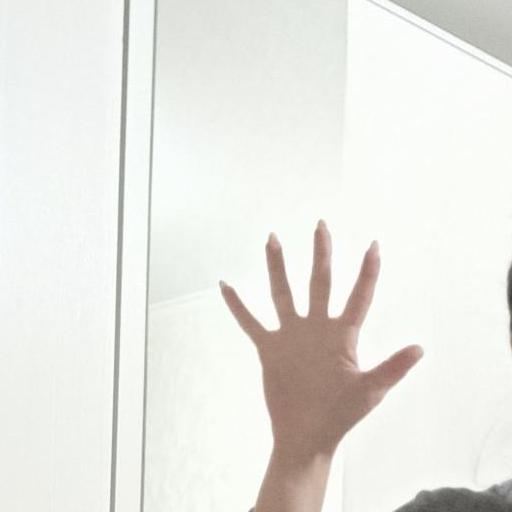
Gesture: palm